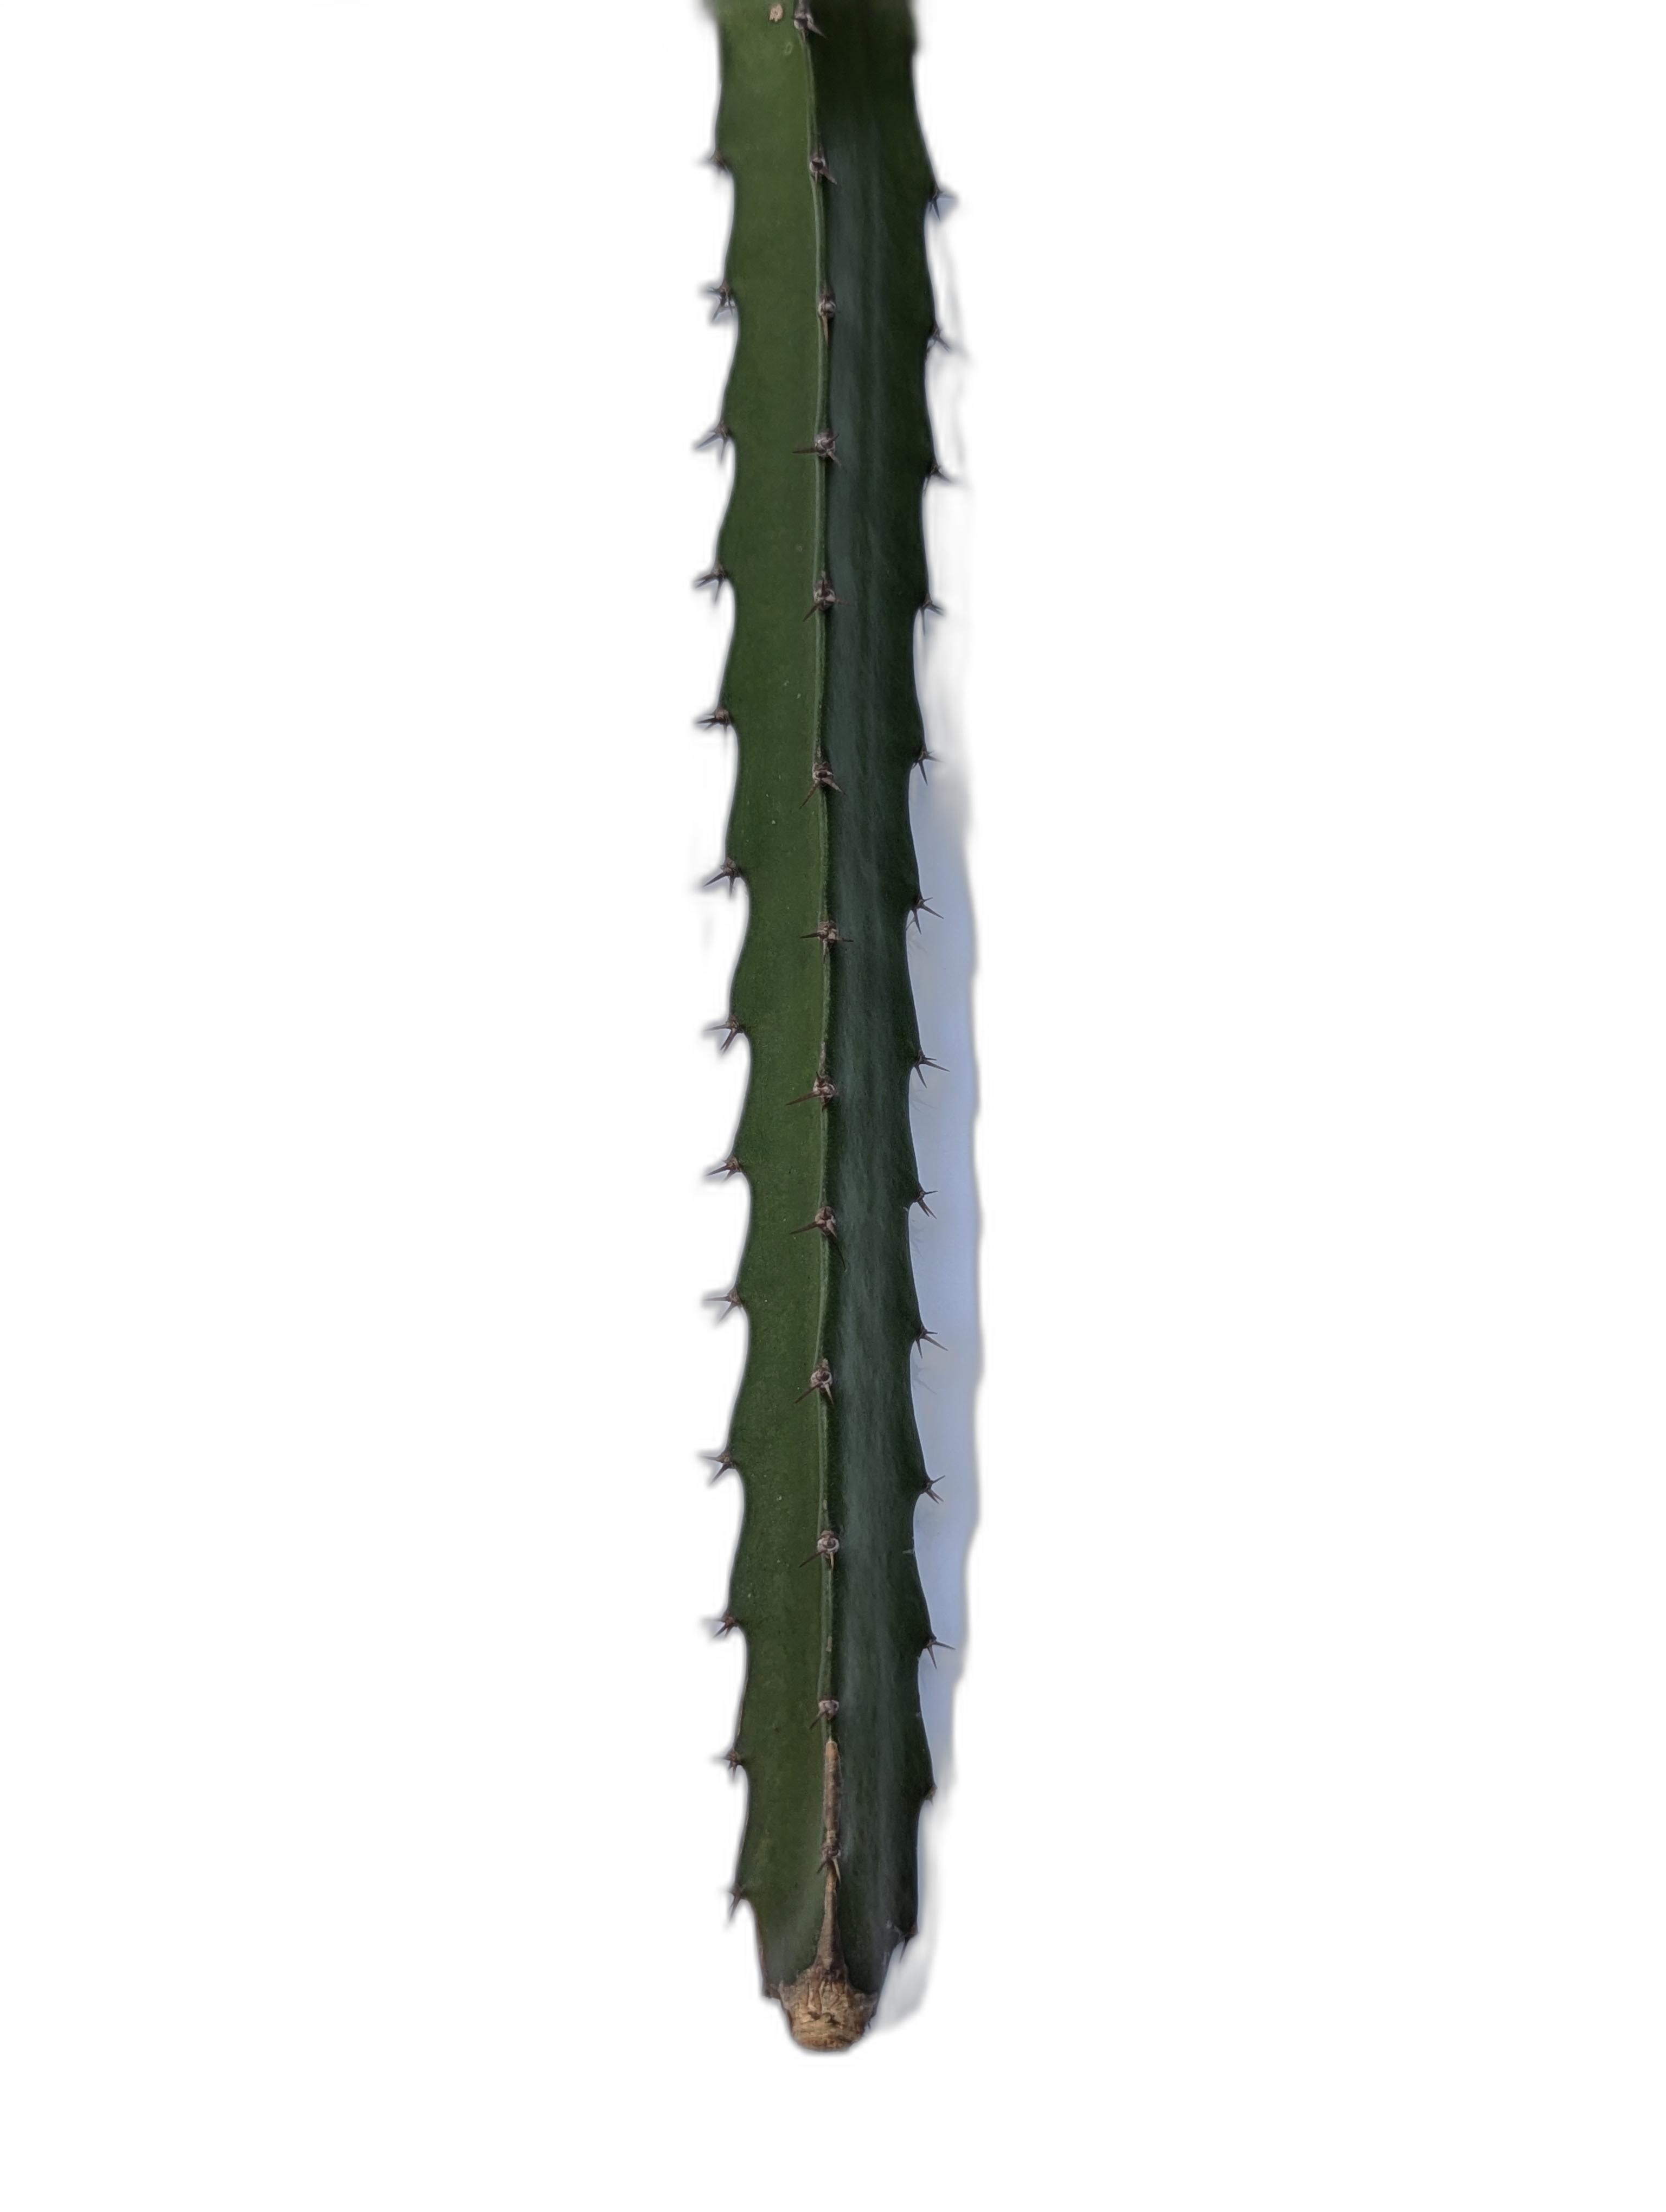
Label: Good leaf